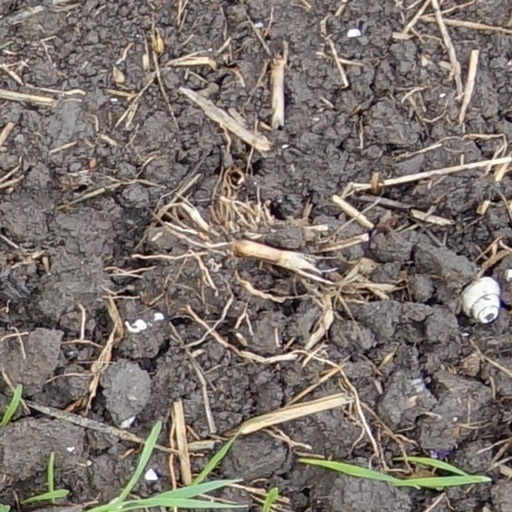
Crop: wheat